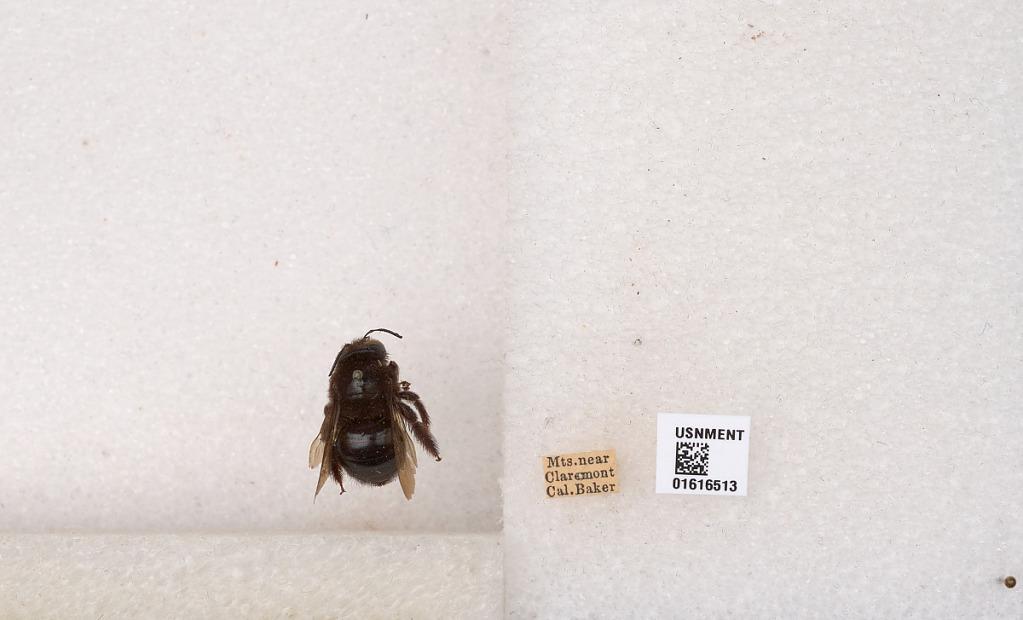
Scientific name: Xylocopa (Notoxylocopa) tabaniformis parkinsoniae Cockerell
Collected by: Baker
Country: United States
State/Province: California
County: Los Angeles
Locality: Mountains near Claremont
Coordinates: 34.0967, -117.72